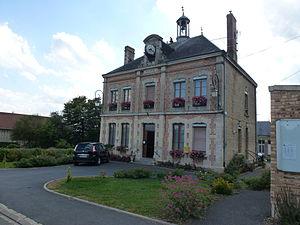
Sorcy-Bauthémont est une commune française, située dans le département des Ardennes en région Grand Est.